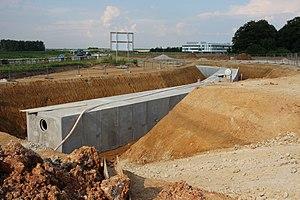
Photo du chantier du couloir de bus de l'Express 91-06, une ligne de bus en cours de construction sur le plateau de Saclay, sur la commune de Gif-sur-Yvette en France.
Le Transport en commun en site propre Massy - Saint-Quentin est une ligne de bus à haut niveau de service organisée par Île-de-France Mobilités et mise en service progressivement depuis 2000. Elle est utilisée principalement par la ligne Express 91.06 entre Massy et Saclay, ainsi que les lignes Express 91.10 et 91.11 entre Saclay et Saint-Quentin-en-Yvelines, sur certaines sections.